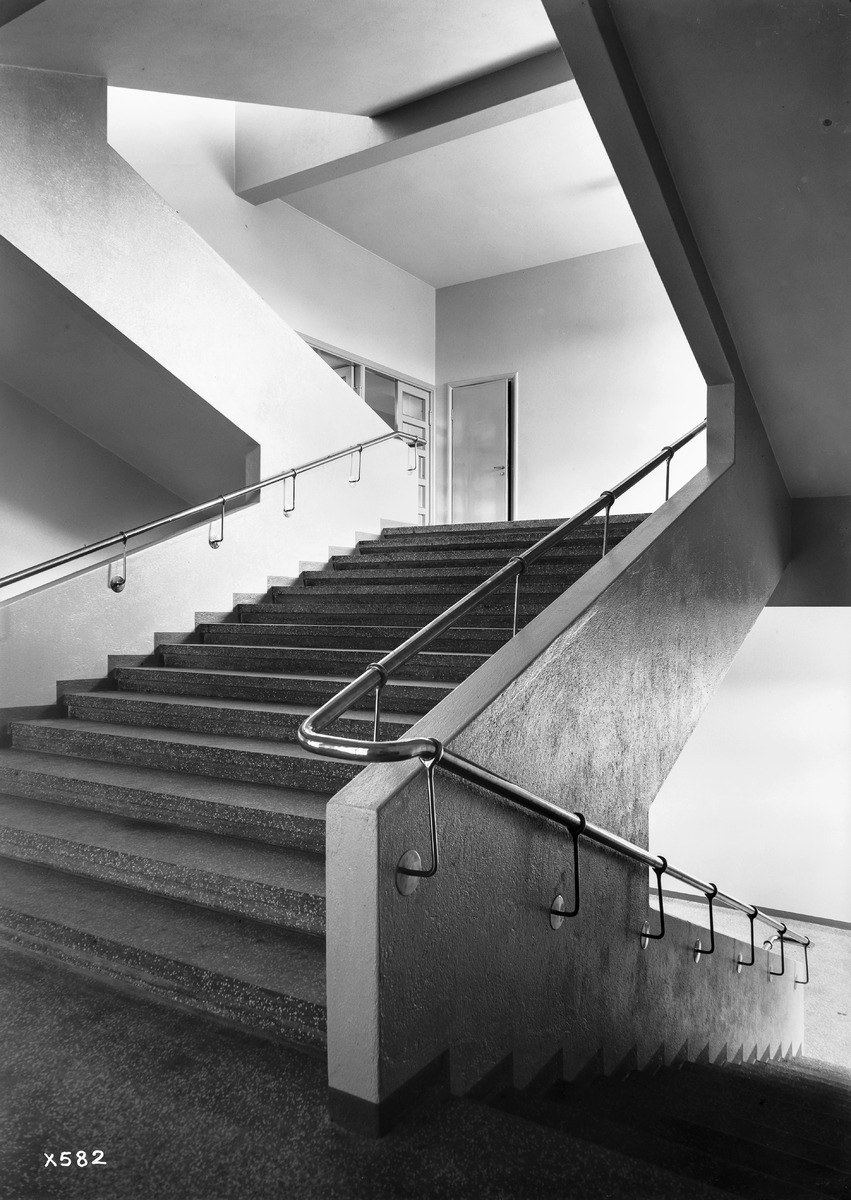
Oulun keskuskansakoulun sisätiloja
Oulu central elementary school's interior
sisällön kuvaus: Oulun keskuskansakoulun sisätiloja 29.8.1935. Porraskäytävä. content description: Oulu central elementary school's interior on August 29, 1935. Stairway.
Vuosi: 1935
Paikka: Suomi, Oulu, Suomi, Pohjois-Pohjanmaa, Oulu
Aiheet: Oulun keskuskansakoulu; sisäkuva; kansakoulu; koulurakennukset; porrastilat; portaat; elementary schools; school buildings; stairways; stairs